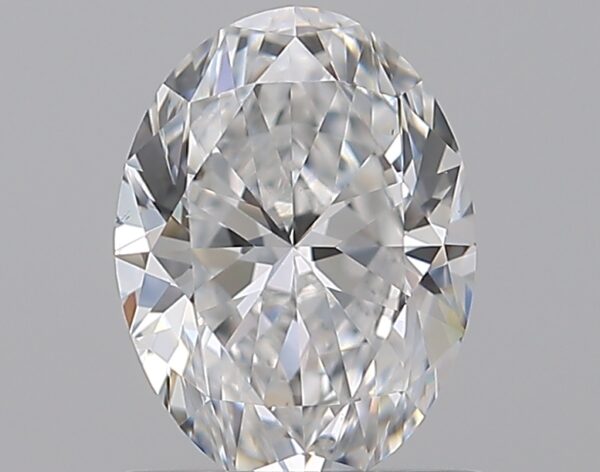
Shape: oval
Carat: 0.9
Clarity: VS2
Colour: E
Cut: VG
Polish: EX
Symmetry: VG
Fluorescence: N
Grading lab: GIA
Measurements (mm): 7.19 x 5.38 x 3.42